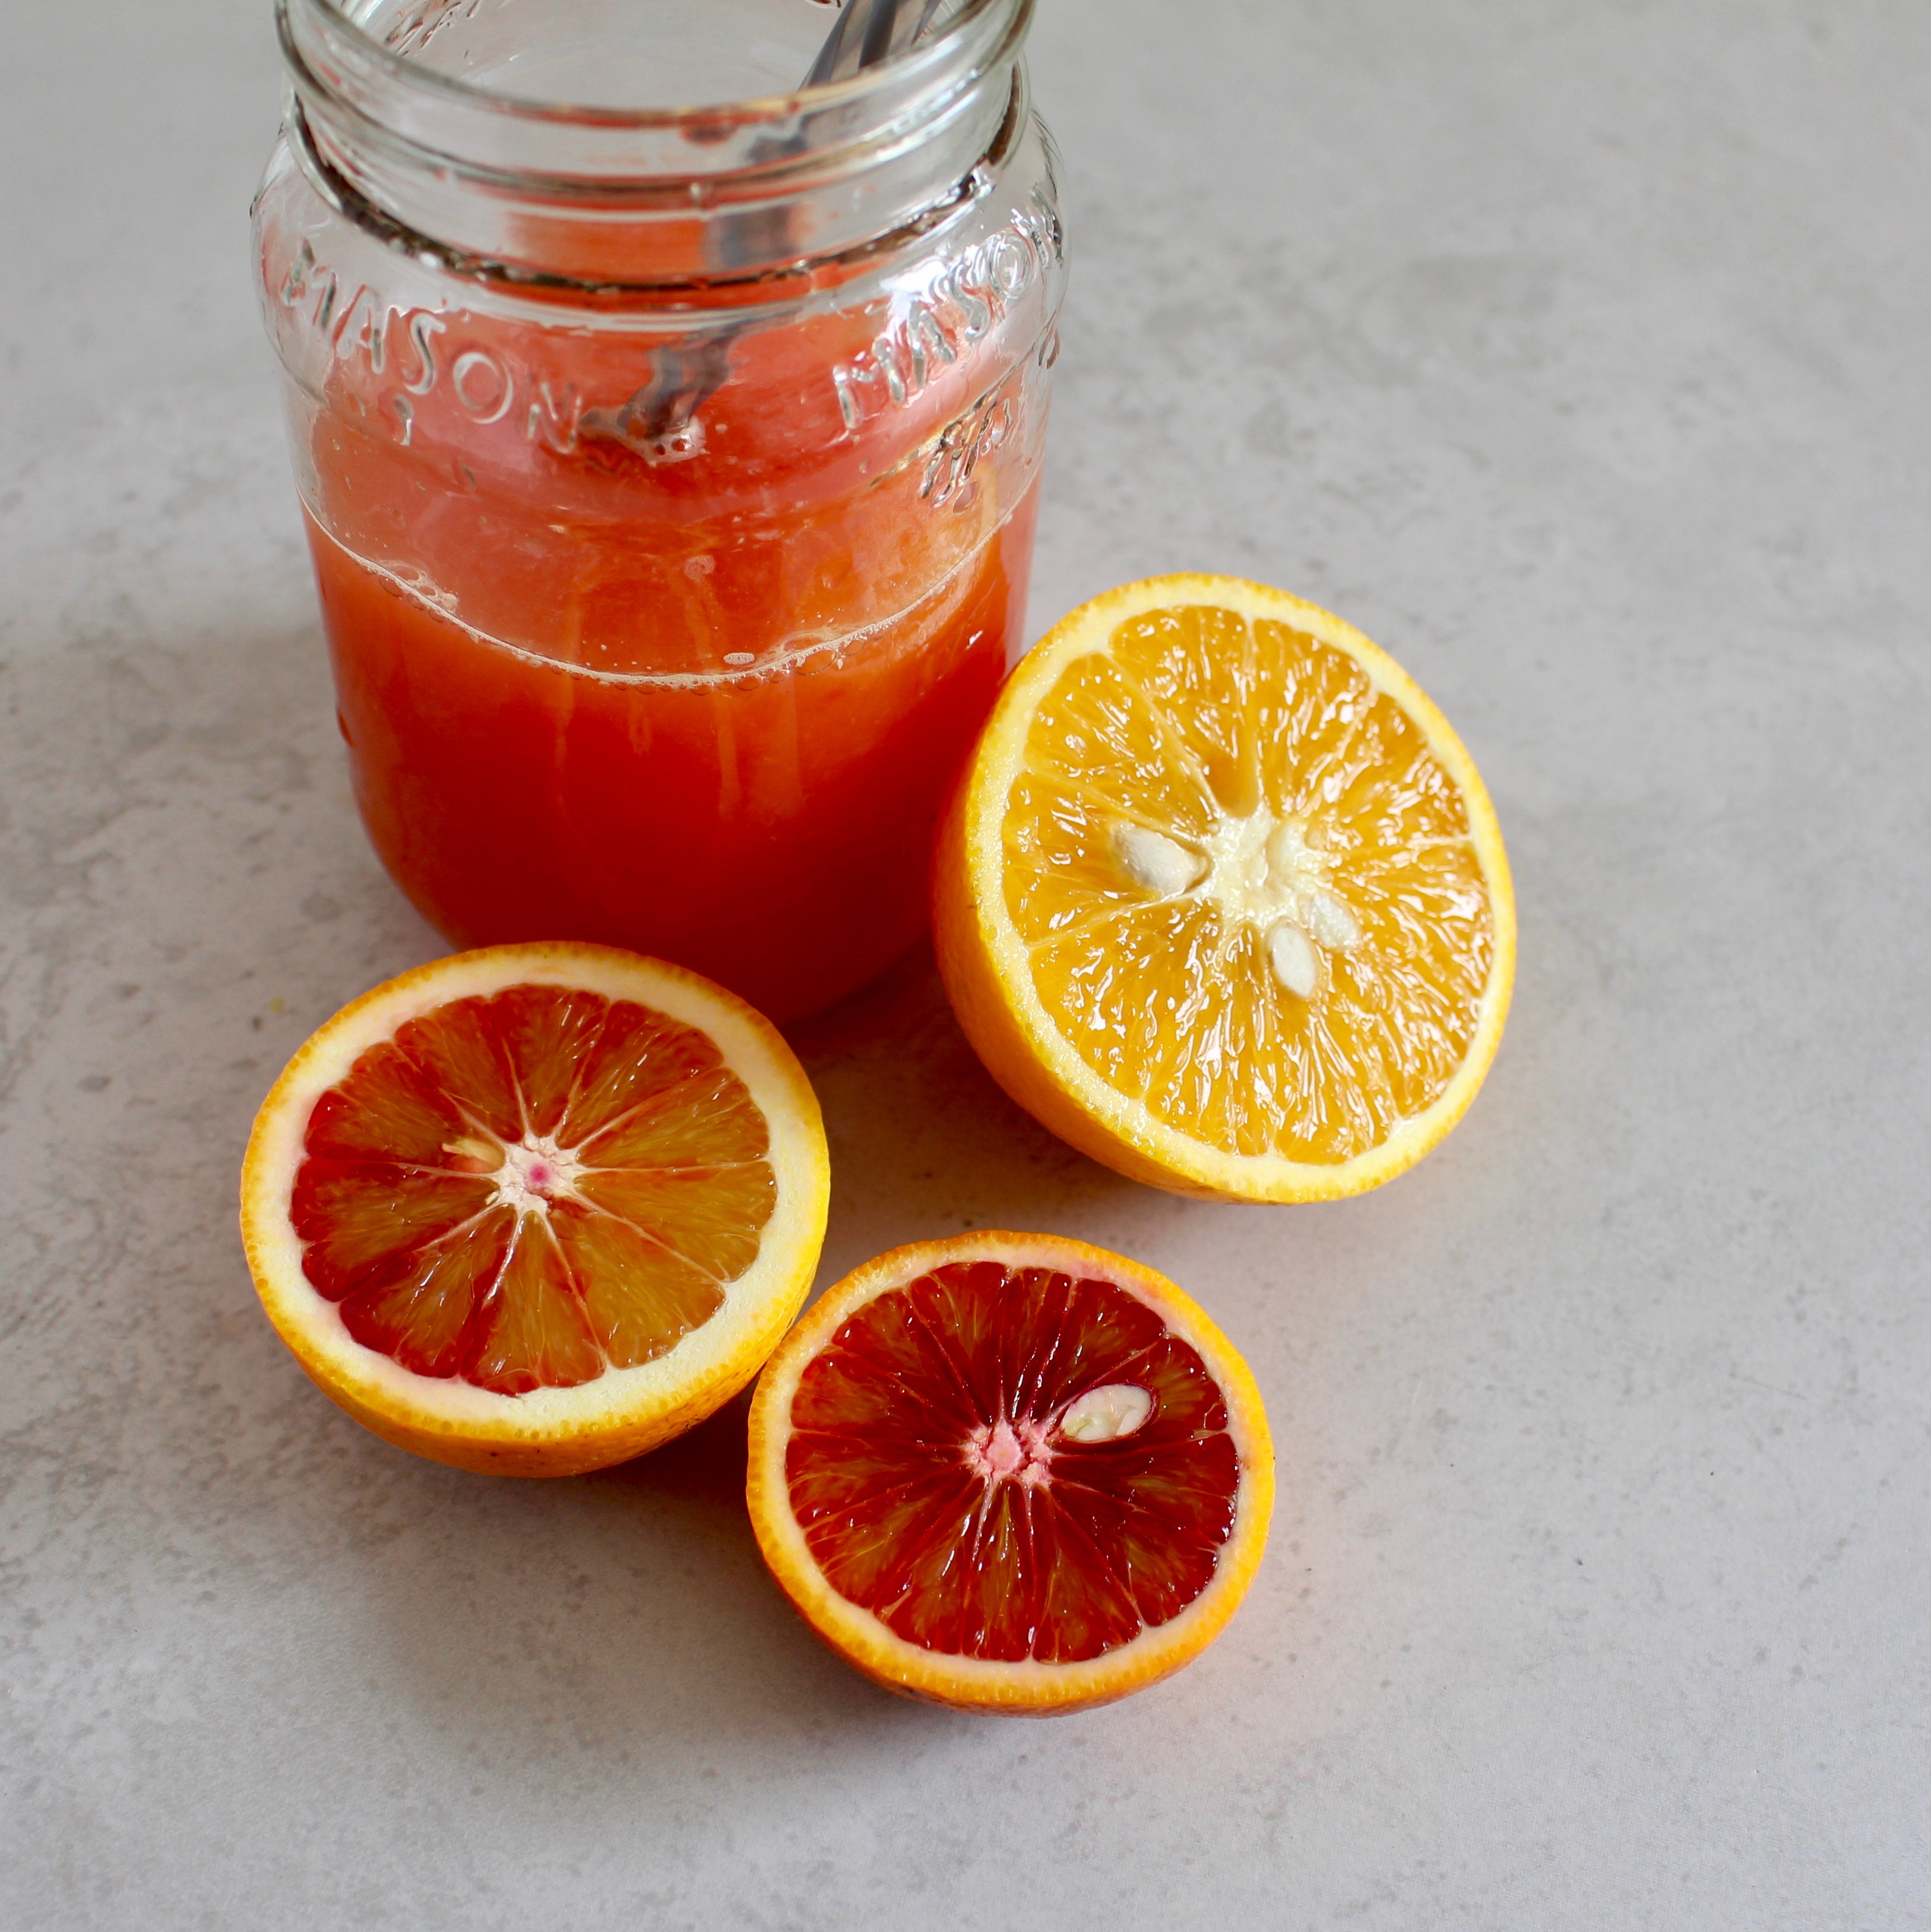
plant, fruit, orange, food, produce, fresh, drink, juicy, health, freshness, juice, vitamin, eating, clementine, diet, oranges, organic, citrus, flowering plant, land plant, tangelo